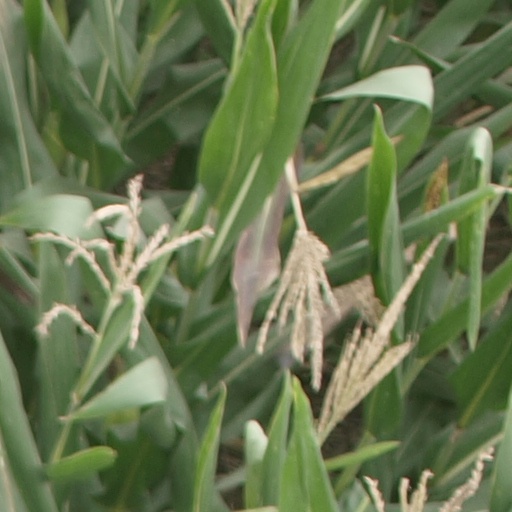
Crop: maize; corn